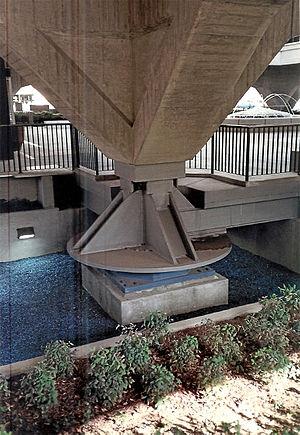
Une fondation se définit comme la partie d'un bâtiment ou d'un ouvrage de travaux publics qui assure la transmission dans le sol des charges de celui-ci.
L’isolement bas est une technique de construction parasismique efficace et peu coûteuse. Son but est de découpler les superstructures des bâtiments de leur partie basse afin de résister aux séismes sans avoir besoin d'une structure extrêmement résistante et dispendieuse.
La construction parasismique regroupe l'étude du comportement des bâtiments et structures sujets à un chargement dynamique du type sismique et la réalisation de bâtiments et infrastructures résistant aux séismes.